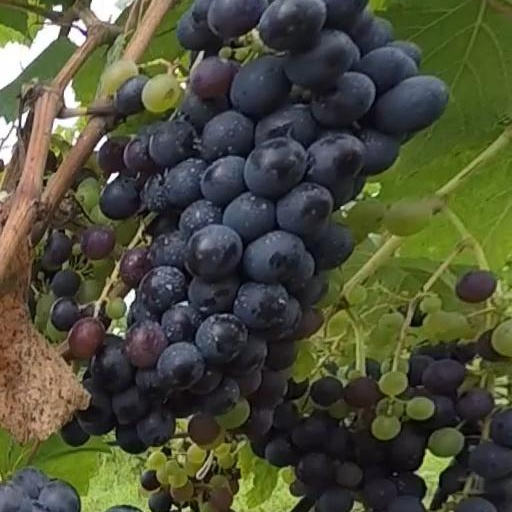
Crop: grape